The Smeaton railway branches of the Lothians

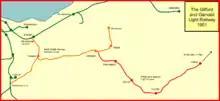
The Smeaton lines in 1901 after the opening of the Gifford line

The Light Railways Act 1896 was enacted to permit lower-cost construction of railways where profitability was marginal under normal conditions, and the directors of the Gifford and Garvald considered whether this would assist their line. They decided that it did and made the necessary application, which was granted in the Gifford and Garvald Light Railway Order 1898 of 14 July 1898. The original Gifford and Garvald Railway Act 1891 was modified in respect of the North British Railway obligation in working the line: a fixed rent of £300 per month was now payable. A contractor undertook to build the line for the entire capital of £88,000. There were to be two large bridges, a three-arch bridge over the Tyne and a considerable viaduct over the Humbie Water.